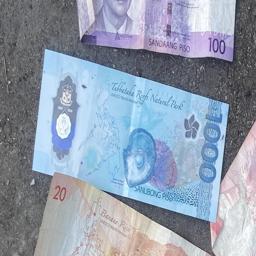
Label: 1000_New_Back